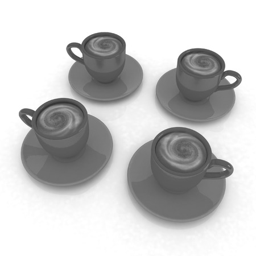
coffee cups on saucer on a white background photo